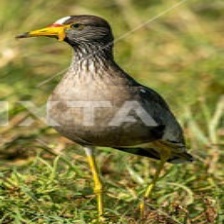
Species: WATTLED LAPWING
Scientific name: VANELLUS INDICUS